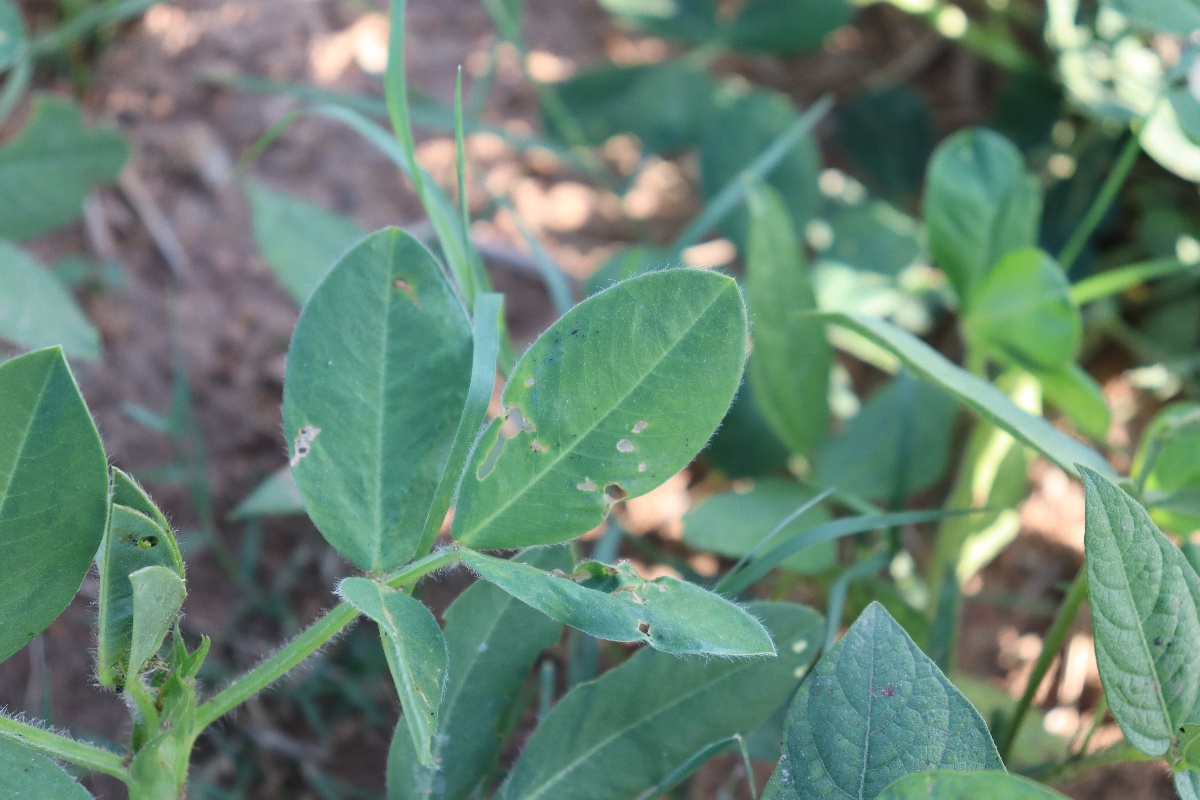
Label: early_leaf_spot